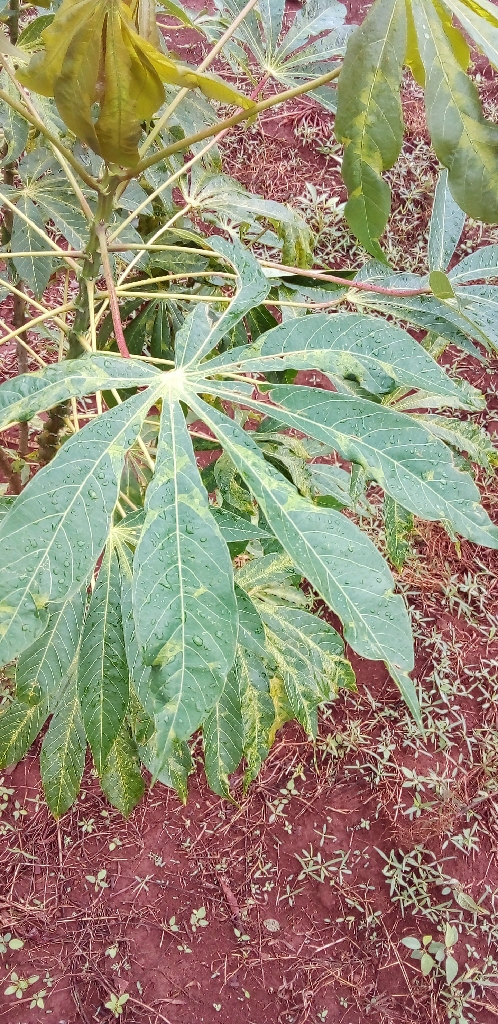
Label: cassava mosaic disease (cmd)